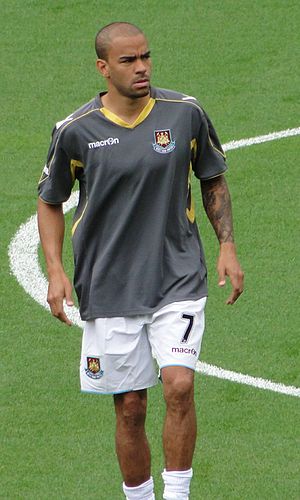
Kieron Dyer
Kieron Courtney Dyer er en tidligere engelsk fodboldspiller.